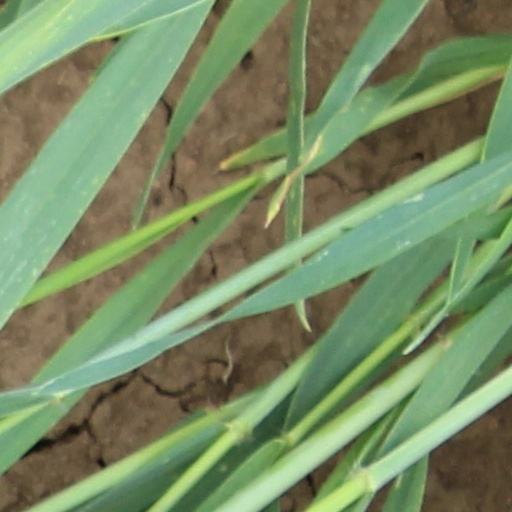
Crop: wheat